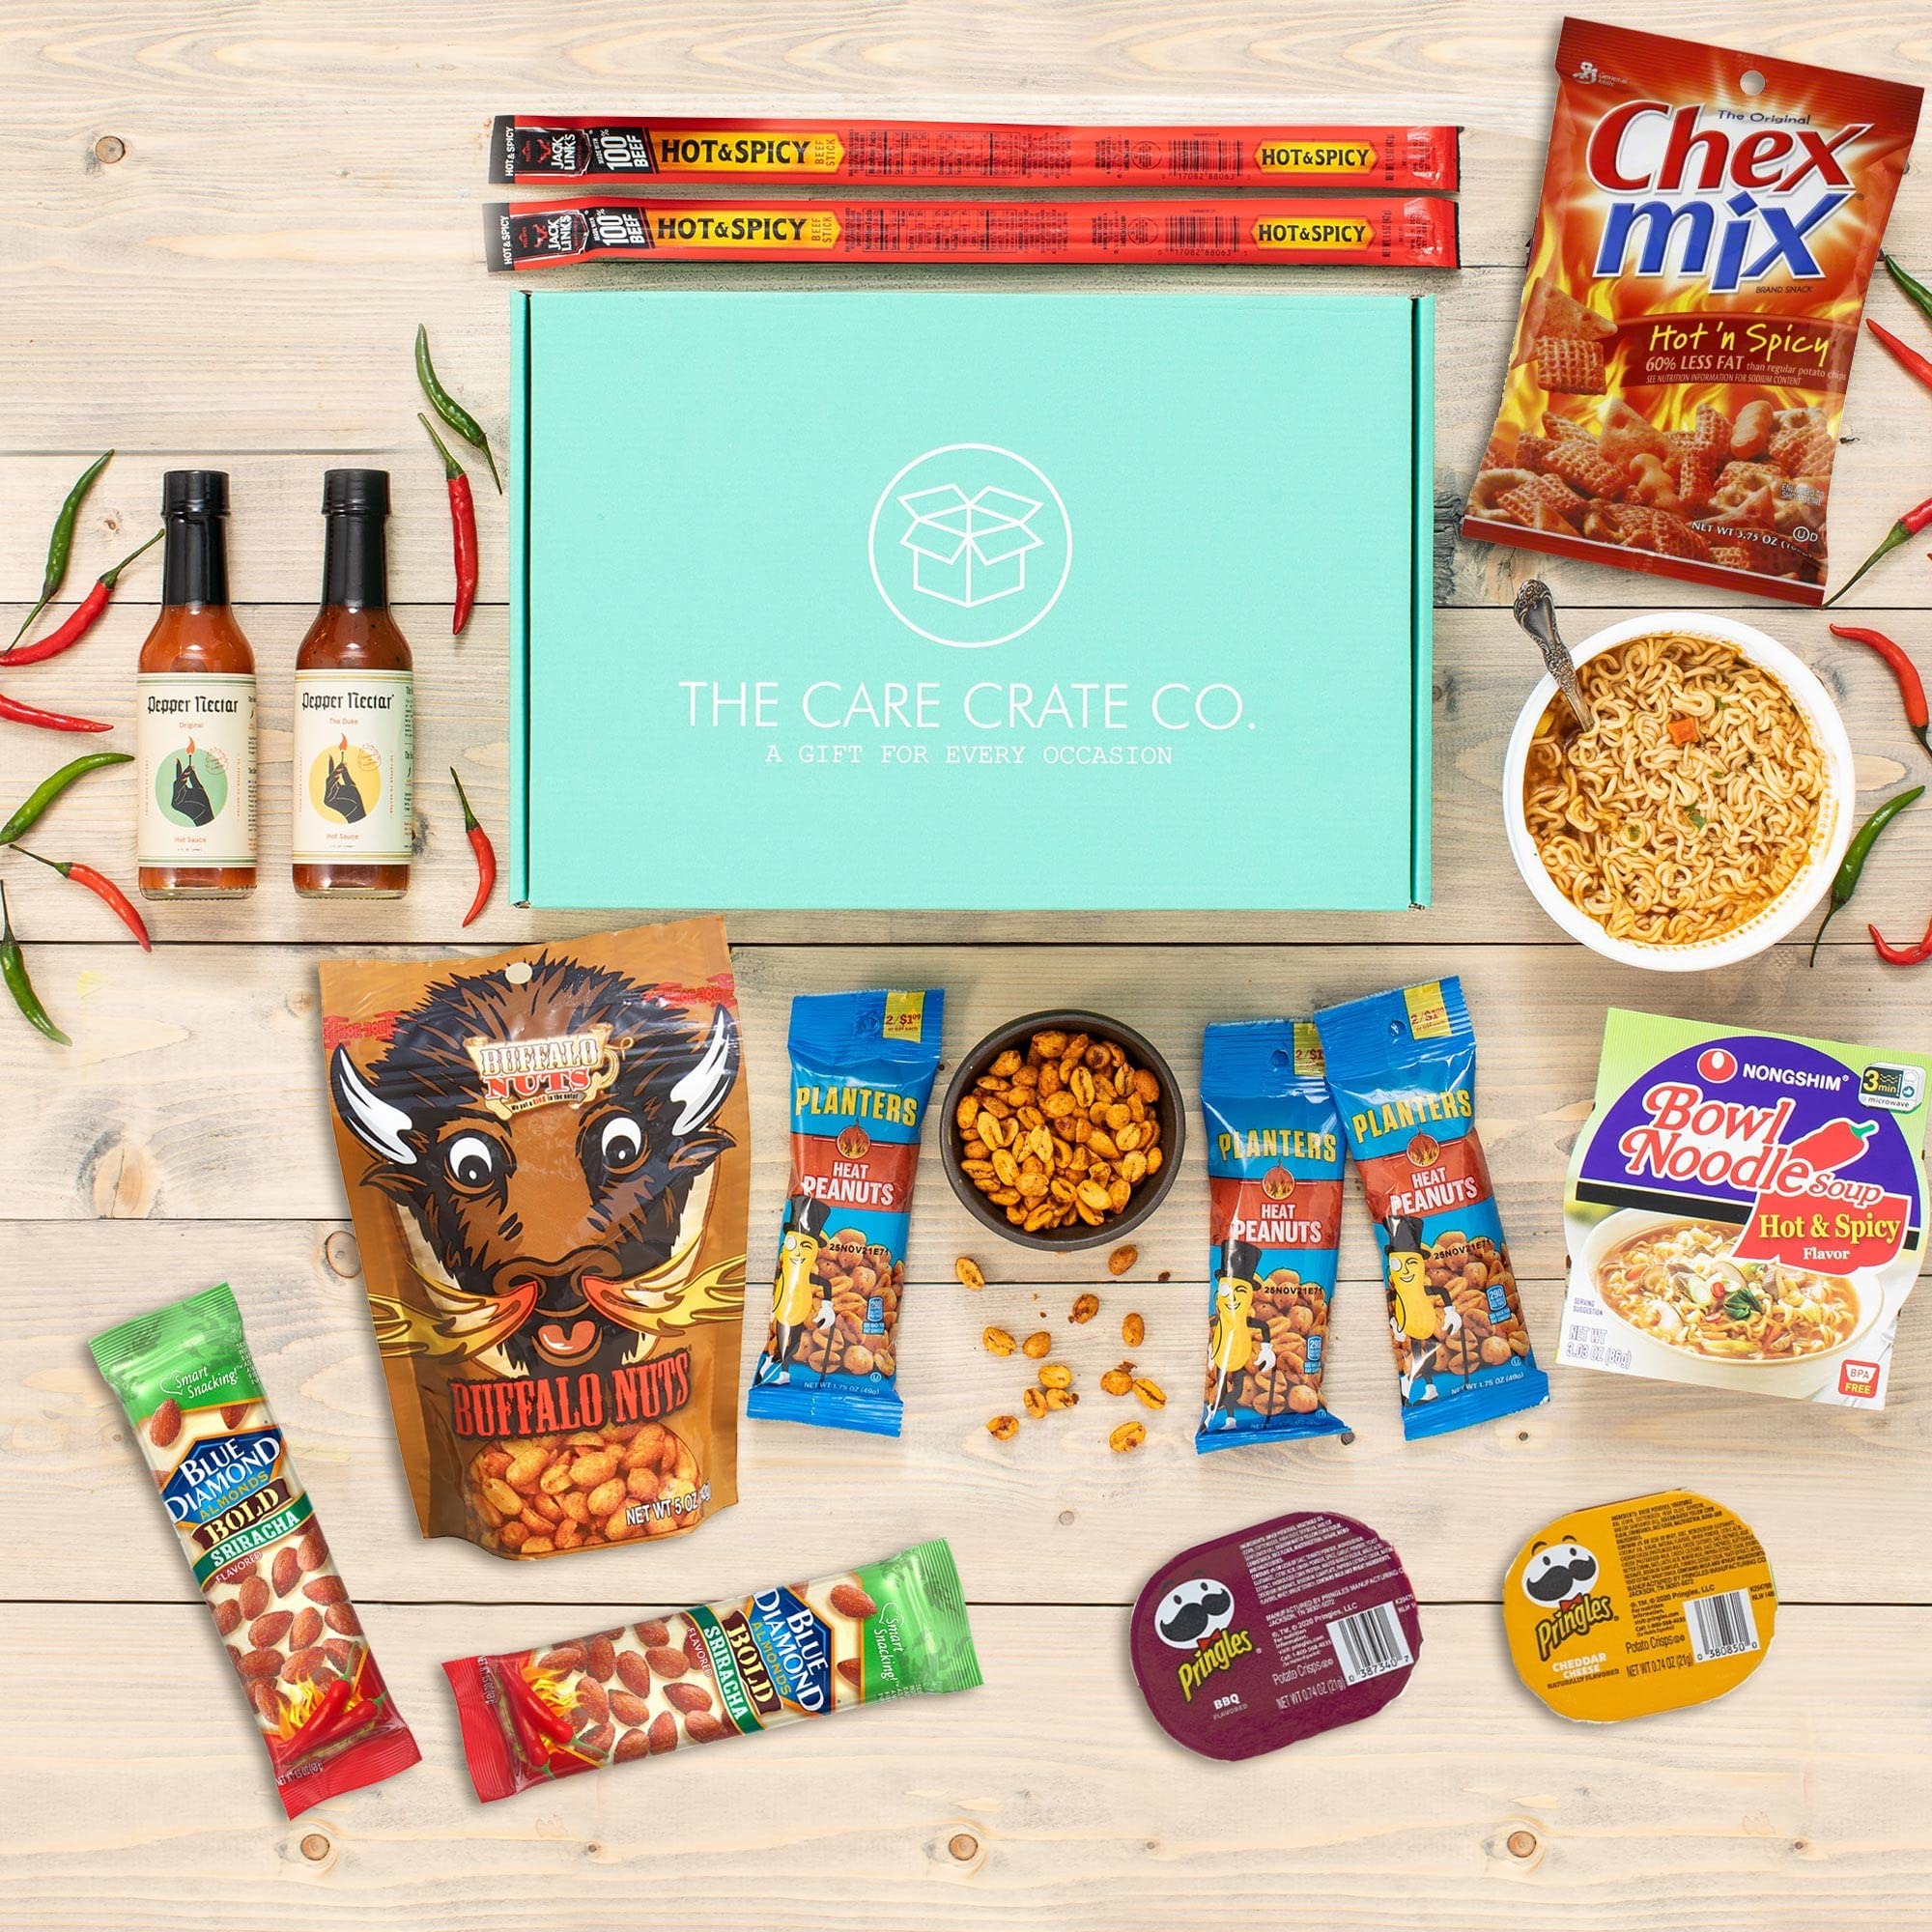
Item Name: Spicy Snack Box (Variety Pack of 17 Bold Foods) Flamin’ Hot Cheetos, Taki’s Fuego, Lay’s Flamin’ Hot, Spicy Doritos, Planter’s Heat Peanuts, Hot Sauce Assortment and More - The Care Crate Co.
Bullet Point: 🌶 SPICY NAME BRAND SNACKS: All your favorite hot name brand snacks in a single variety assortment: Chex Mix Hot N Spicy, Sriracha Blue Diamond Almonds, Planter’s Heat Peanuts, Scorchin' Hot Chips and more!
Product Description: <p><b>The Care Crate Co.</b> Spicy Snack Box provide a variety of individually wrapped bold flavor spicy foods and snacks. This assortment of junk food s perfect for you or your loved ones. A gift box from <b>The Care Crate Co.</b> is great for friends, family, birthdays, holidays, virtual meetings, office, conferences, or any snacking occasion - our spicy care packages will really make someone sweat!</p> <p>Each care package includes <b>17</b> total items:<br> 1. Flamin’ Hot Cheetos<br> 2. Takis Fuego<br> 3. Frito-Lay Flamin' Hot Mix<br> 4. Doritos Spicy Mix Variety<br> 5. Pepper Nectar Hot Sauce - Original<br> 6. Pepper Nectar Hot Sauce - The Duke<br> 7. Matador Flamin' Hot Beef Jerky Snack Sticks<br> 8. Planter's Heat Peanuts<br> 9. Spicy Ramen Noodles</p> <p><b>Don't love it? Let us know!</b> We truly believe you'll love your name brand snack or gift box! We make every effort to ensure each care package receives the highest-quality snack or gift box items. Specific items and brands may vary; substitutions may occur.
Value: 1.0
Unit: Count

Price: 44.99